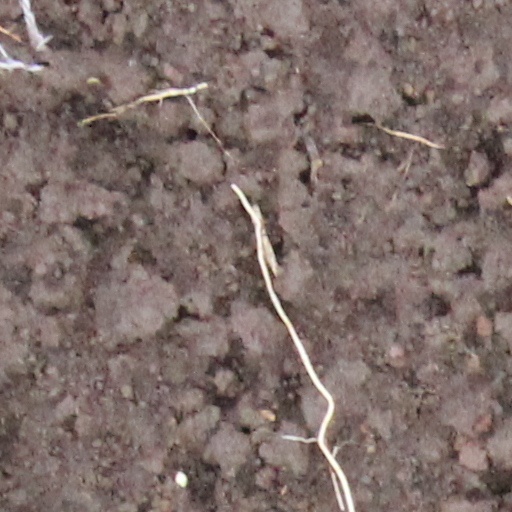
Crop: wheat